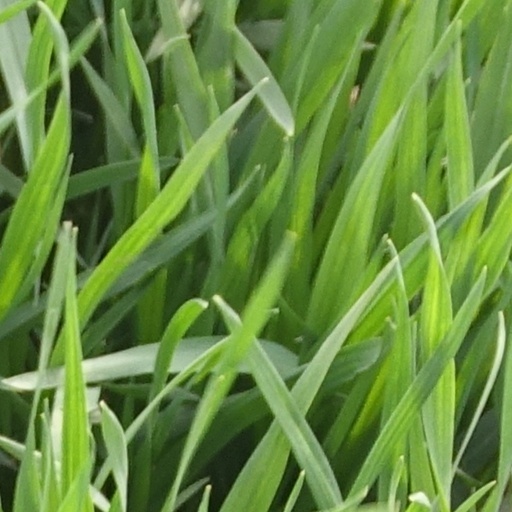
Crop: wheat